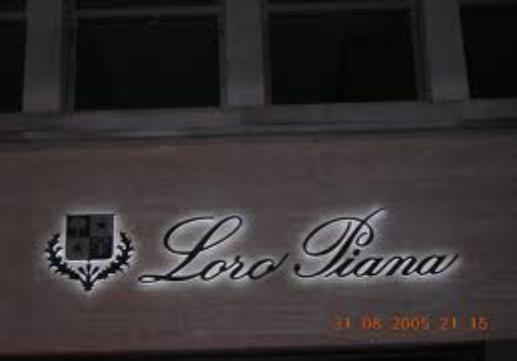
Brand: loro piana
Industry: Clothes